Funkabwehr

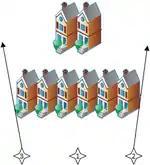
Example 1. Direction finding screening example.

A building which is located between the transmitter and very close-range DF sets, acts as a screen and as a deflector. In DF position 1, no DF is possible. In positions 2 and 3 the DF points past the corners of the screening building and in an erroneous direction.